Confessions of an English Opium-Eater

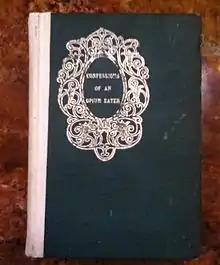
The cover of Thomas De Quincey's book "Confessions of an Opium-Eater". This version was published by the Mershon Company in 1898.

Though De Quincey was later criticised for giving too much attention to the pleasure of opium and not enough to the harsh negatives of addiction, "The Pains of Opium" is—in fact—significantly longer than "The Pleasures". However, even when trying to convey darker truths, De Quincey's language can seem seduced by the compelling nature of the opium experience: